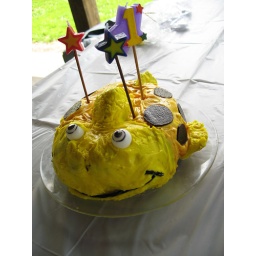
they modeled this cake after a fish toy; I'll put a photo online in a bit so y'all can compare